Women's Air Force

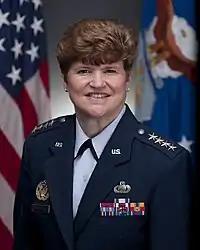
General Janet C. Wolfenbarger is the highest-ranking woman in the USAF.

Colonel Phyllis D. S. Gray, another ex-WAVE, was director of WAF starting in 1954. She passed the baton to Colonel Emma J. Riley in 1957. Riley linked forces with Army Colonel Mary Louise Milligan (WAC) to work with the Defense Department Advisory Committee on Women in the Services (DACOWITS) in a successful attempt to retroactively grant active military service status (and its benefits) to former WAACs (Women's Army Auxiliary Corps) who had served in World War II and had also been in WAC, WAF or one of the other women's services. Riley pointed out to a Congressional subcommittee that SPARS, WAVES and female Marines had been given active duty status but Army and Air Force women had not. The bill passed in 1959 and approximately 1,400 women gained additional active duty credit. WAACs who had chosen not to continue service would wait until 1980 to be granted this status.